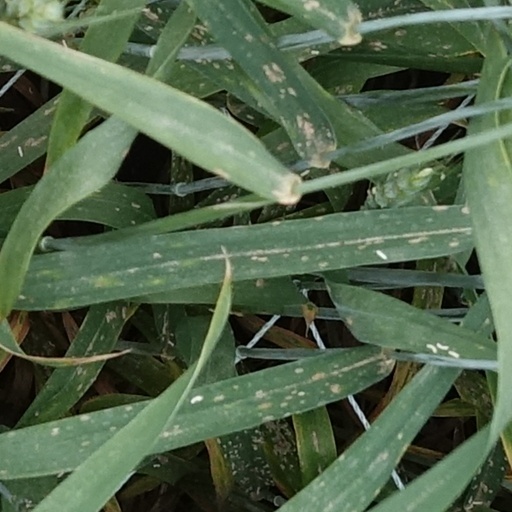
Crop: wheat